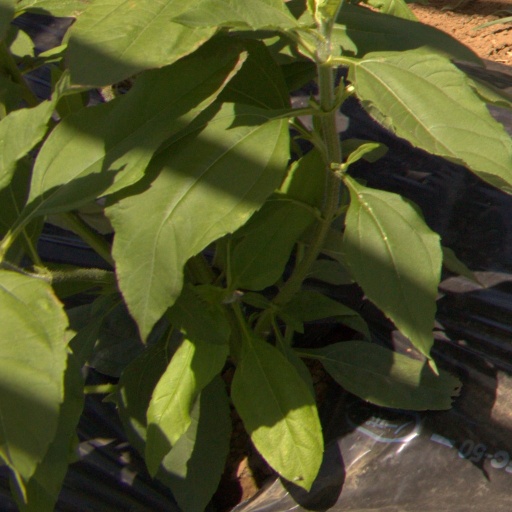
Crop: Jerusalem artichoke